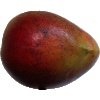
Label: Mango Red 1